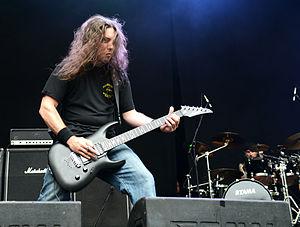
Shadows Fall est un groupe de metal américain formé à Springfield au Massachusetts, en 1996. Le groupe jouait du death metal mélodique à ses débuts pour évoluer ensuite vers un genre plus metalcore/thrash metal.